Banded palm civet

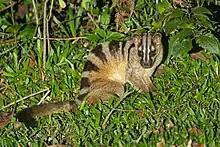
A banded palm civet in Borneo

The banded palm civet's fur is usually pale in colour, and they have between seven and eight dark bands on their face and on their back. The pale colour is typically pale brown, grey, whitish or buff, but can also be yellowish; the bands are usually dark brown, black, or chestnut in colour. It is roughly the size of domestic cat, growing up to in length – minus the tail – and weighing from . The tail is usually three-quarters the length of the body and head combined, and appear to swell in size in response to a threat. It has sensitive hairs in between the pads of its paws for sensing prey.